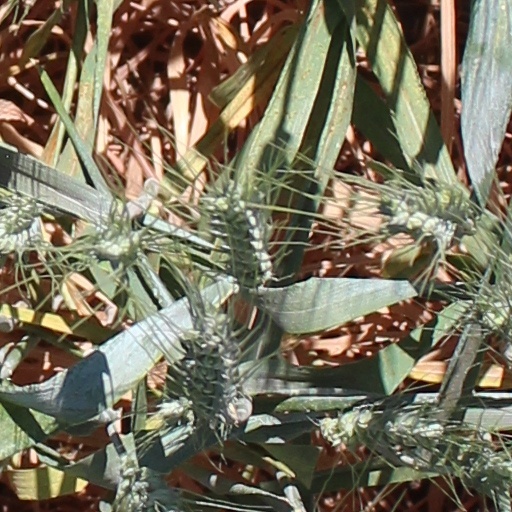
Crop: wheat